History of Vanuatu

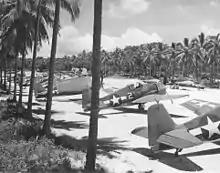
US Navy Hellcats on Espiritu Santo island in February 1944

The municipality of Franceville (present-day Port Vila) on Efate was established during this period. In 1878 Britain and France declared all of the New Hebrides to be neutral territory, but the lack of a functional government led to rising discontent among British and French colonists. The French were especially inconvenienced because French law recognized marriages only when contracted under a civil authority (the nearest being in New Caledonia), whereas British law recognized marriages conducted by local clergy (the nearest being in Fiji). In 1887 both nations created an Anglo-French Joint Naval Commission to defend their citizens. On 9 August 1889, Franceville declared itself independent under the leadership of mayor/president Ferdinand Chevillard and with its own red, white and blue flag with five stars. This community became the first self-governing nation to practice universal suffrage without distinction of sex or race. Although the district's population at the time consisted of about 500 natives and fewer than 50 whites, only the latter were permitted to hold office. One of its elected presidents was a U.S. citizen by birth, R. D. Polk.